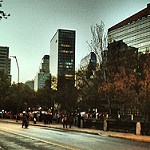
Label: buildings